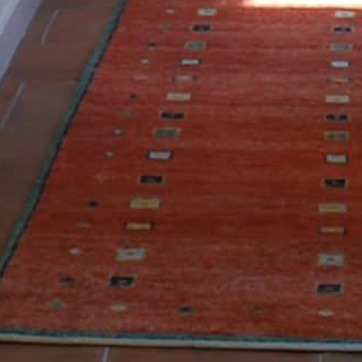
Material: carpet